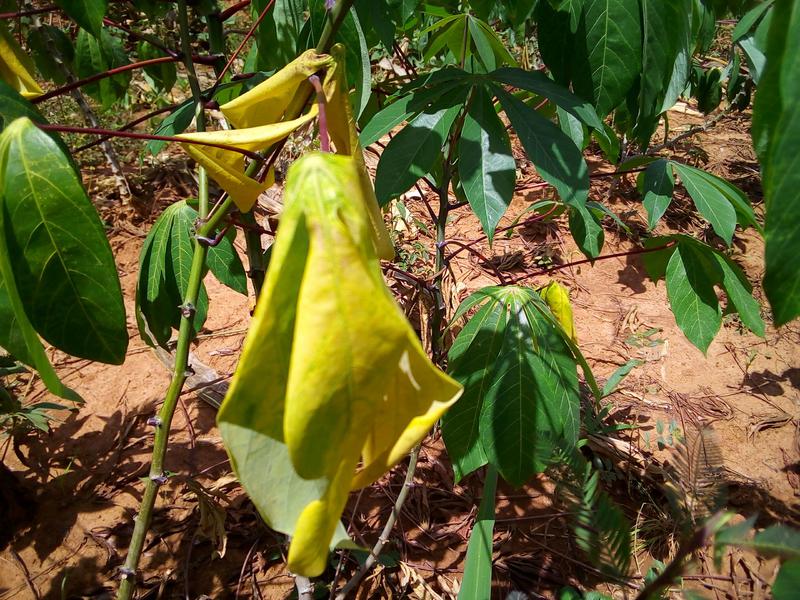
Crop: cassava
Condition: healthy